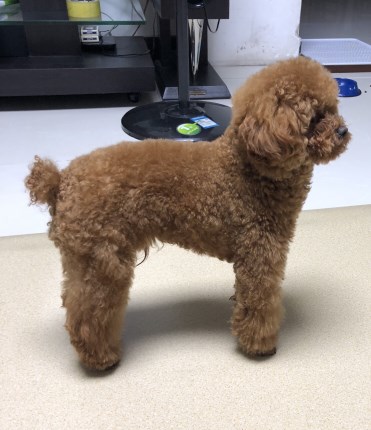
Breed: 7449-n000128-teddy